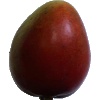
Label: Mango Red 1